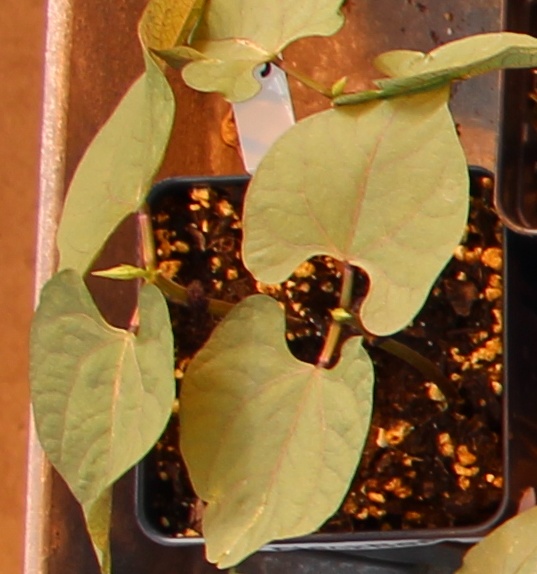
Label: Blackbean